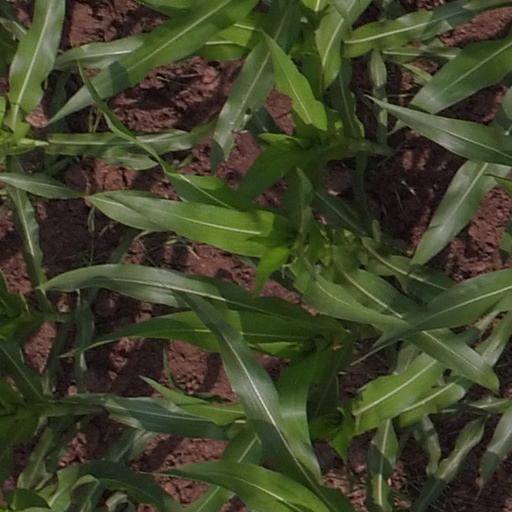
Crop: maize; corn